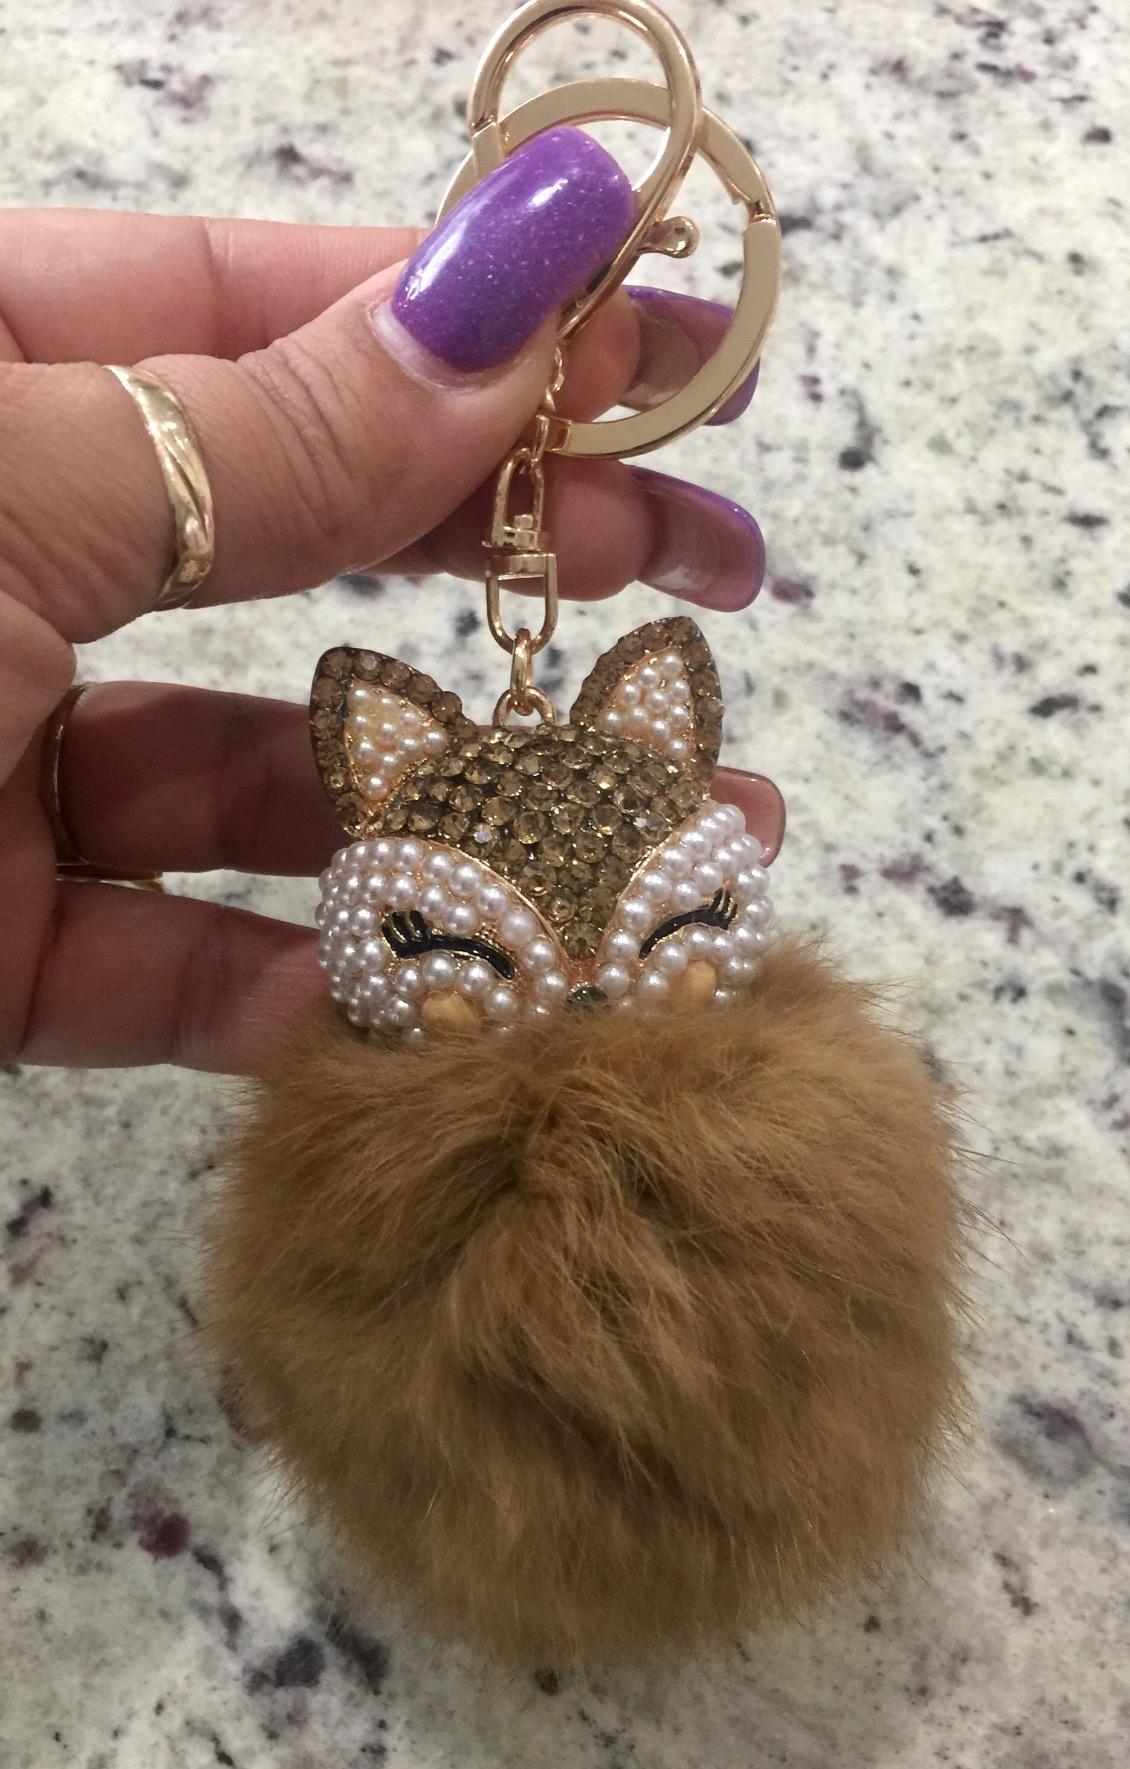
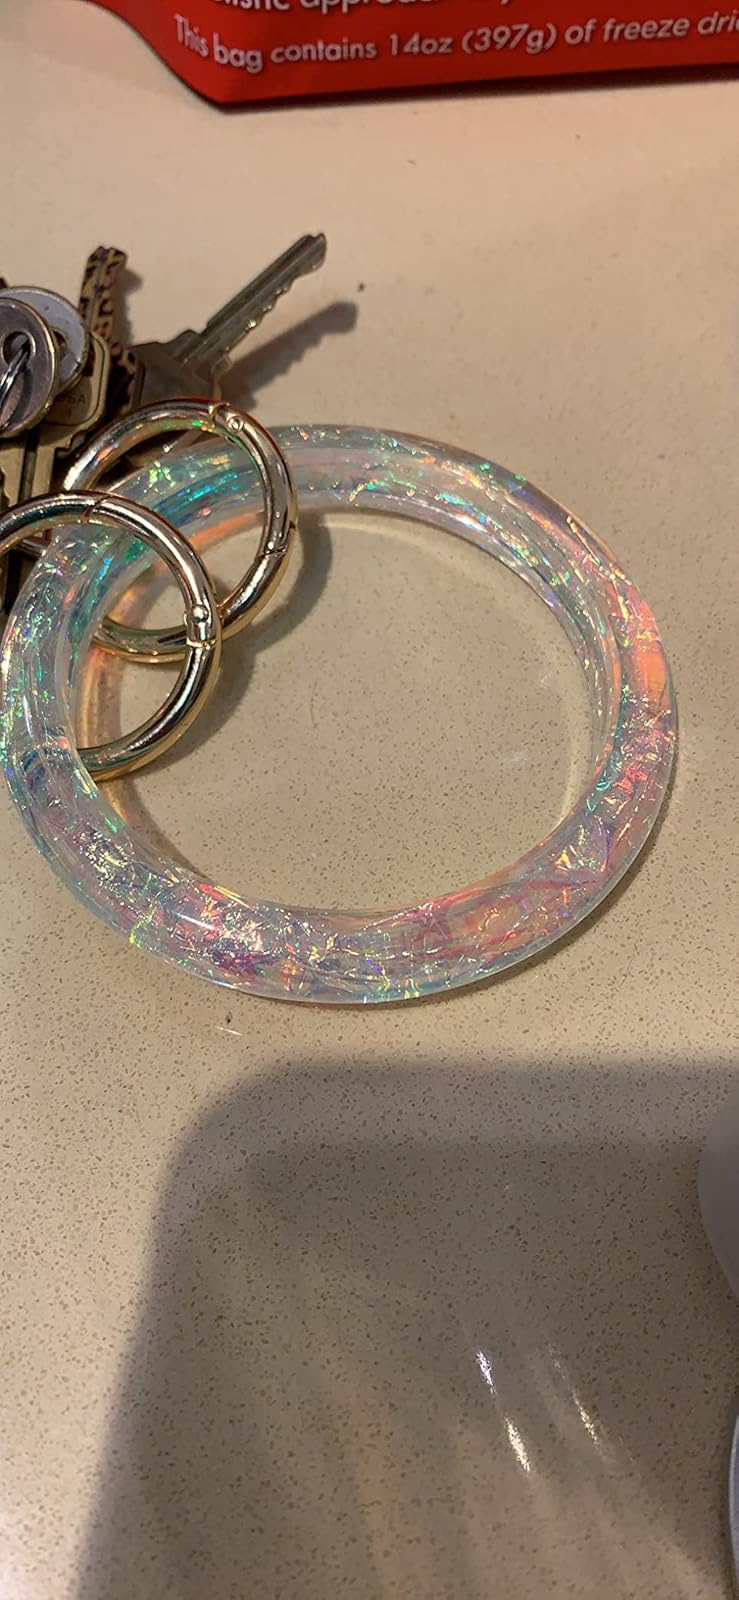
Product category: accessories_keychain
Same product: no